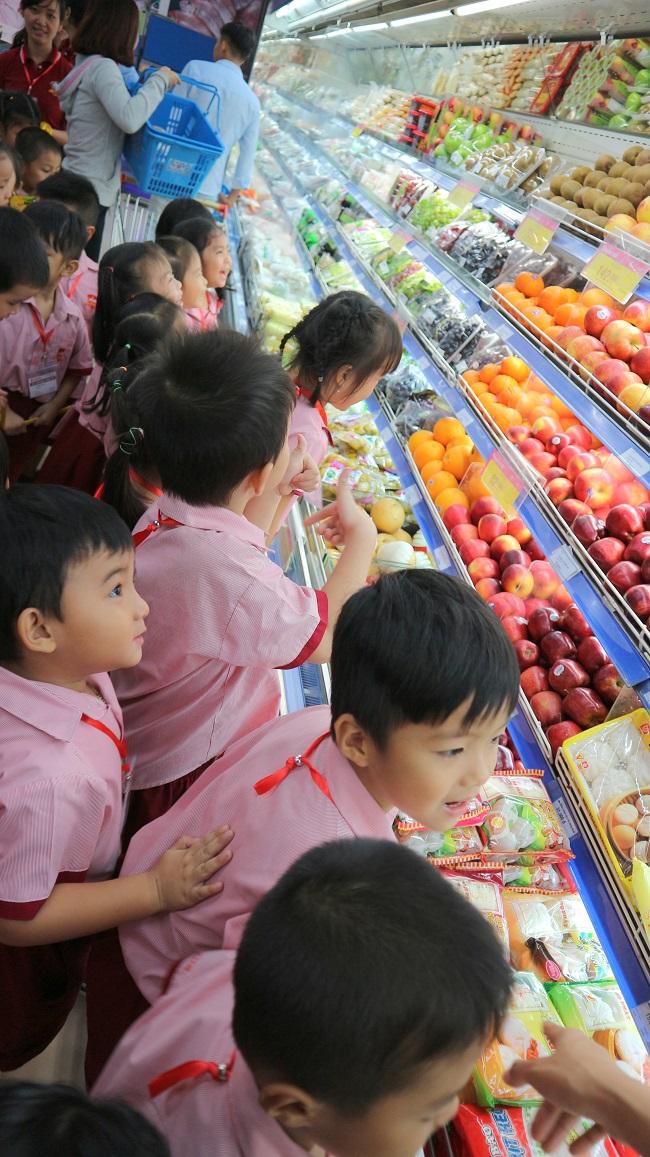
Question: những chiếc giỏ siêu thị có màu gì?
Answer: những chiếc giỏ có màu xanh dương